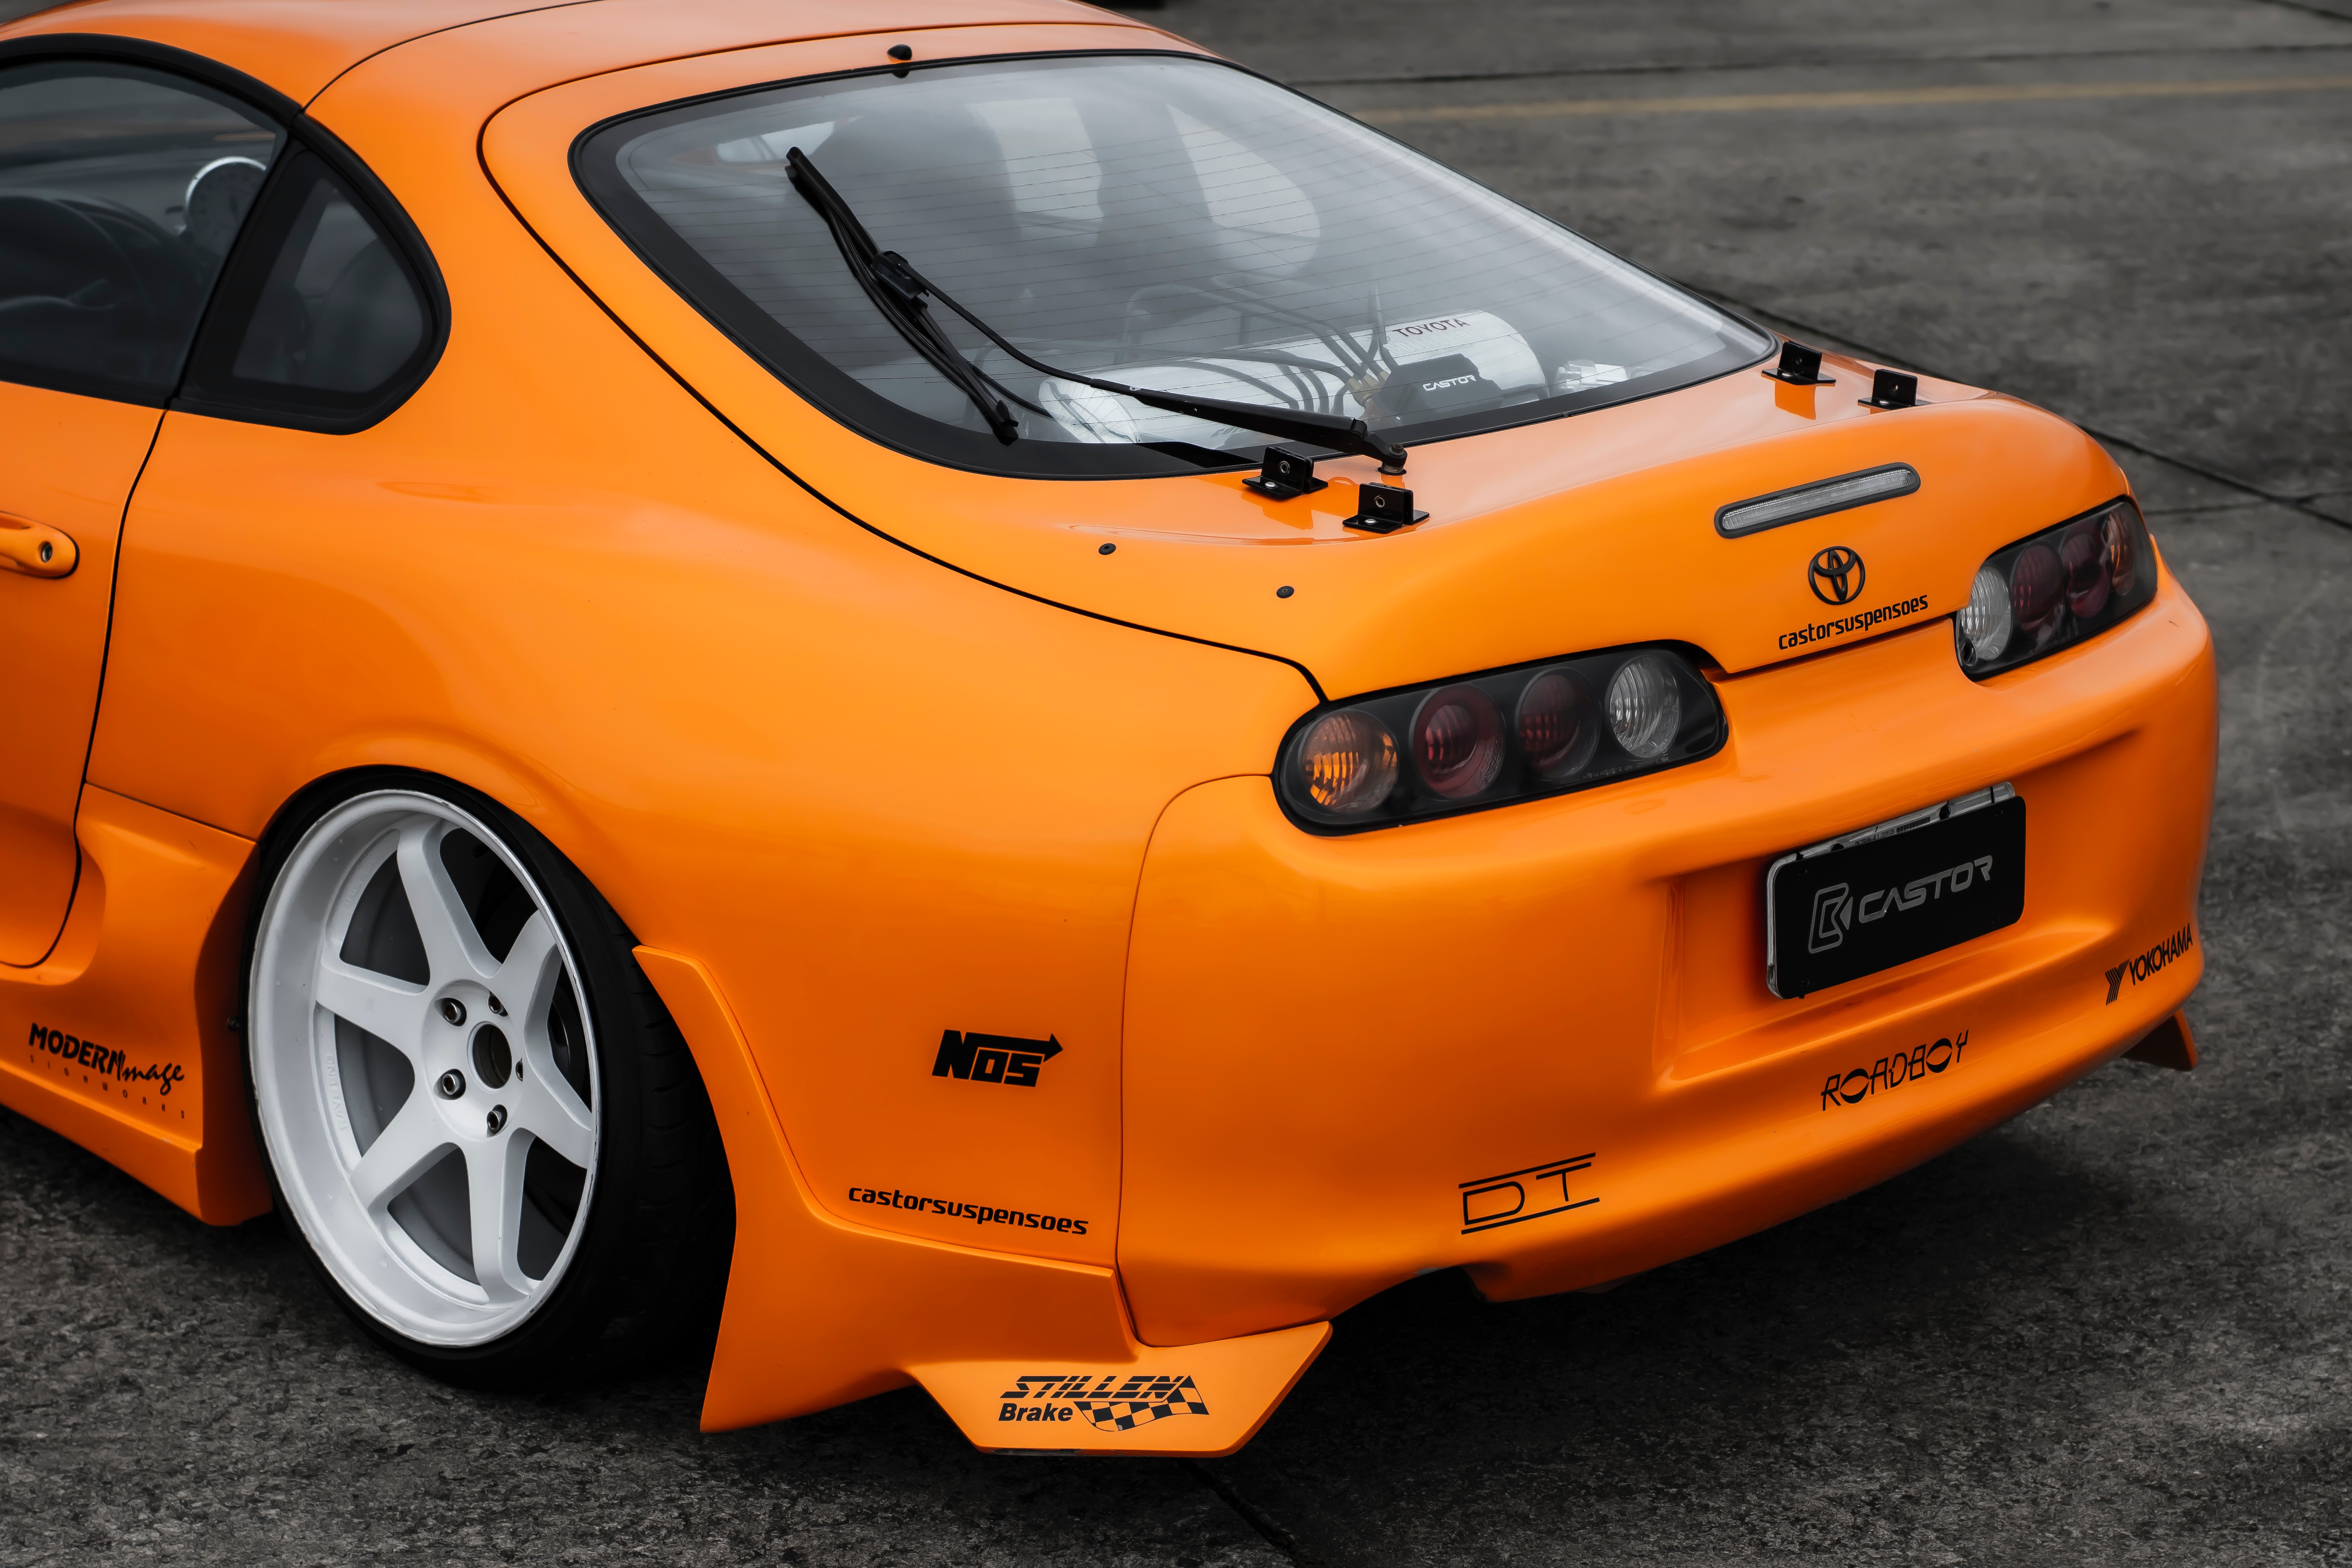
car, wheel, tire, vehicle, hood, automotive lighting, motor vehicle, automotive design, alloy wheel, automotive tire, orange, yellow, bumper, automotive exterior, fender, rim, Tints and shades, Locking hubs, hardtop, trunk, hubcap, window, automotive wheel system, sports car, rolling, performance car, personal luxury car, kit car, auto part, luxury vehicle, nissan, compact car, Liftback, classic car, coupe, spoiler, sedan, transport, city car, subaru, custom car